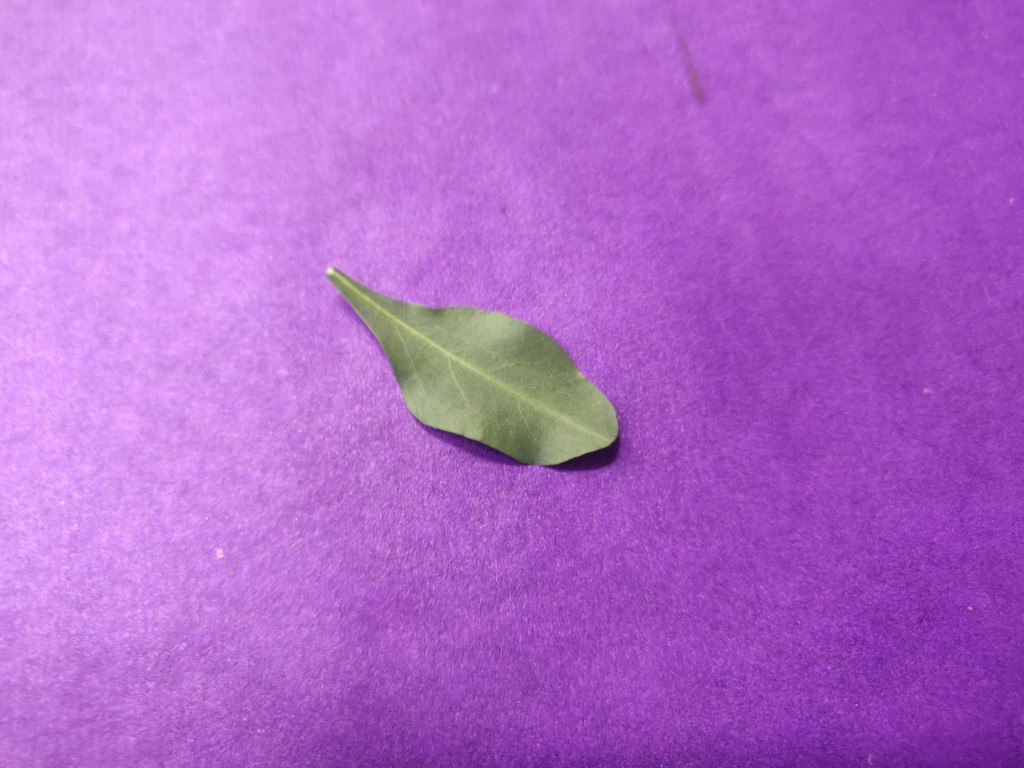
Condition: Healthy
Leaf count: single
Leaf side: back